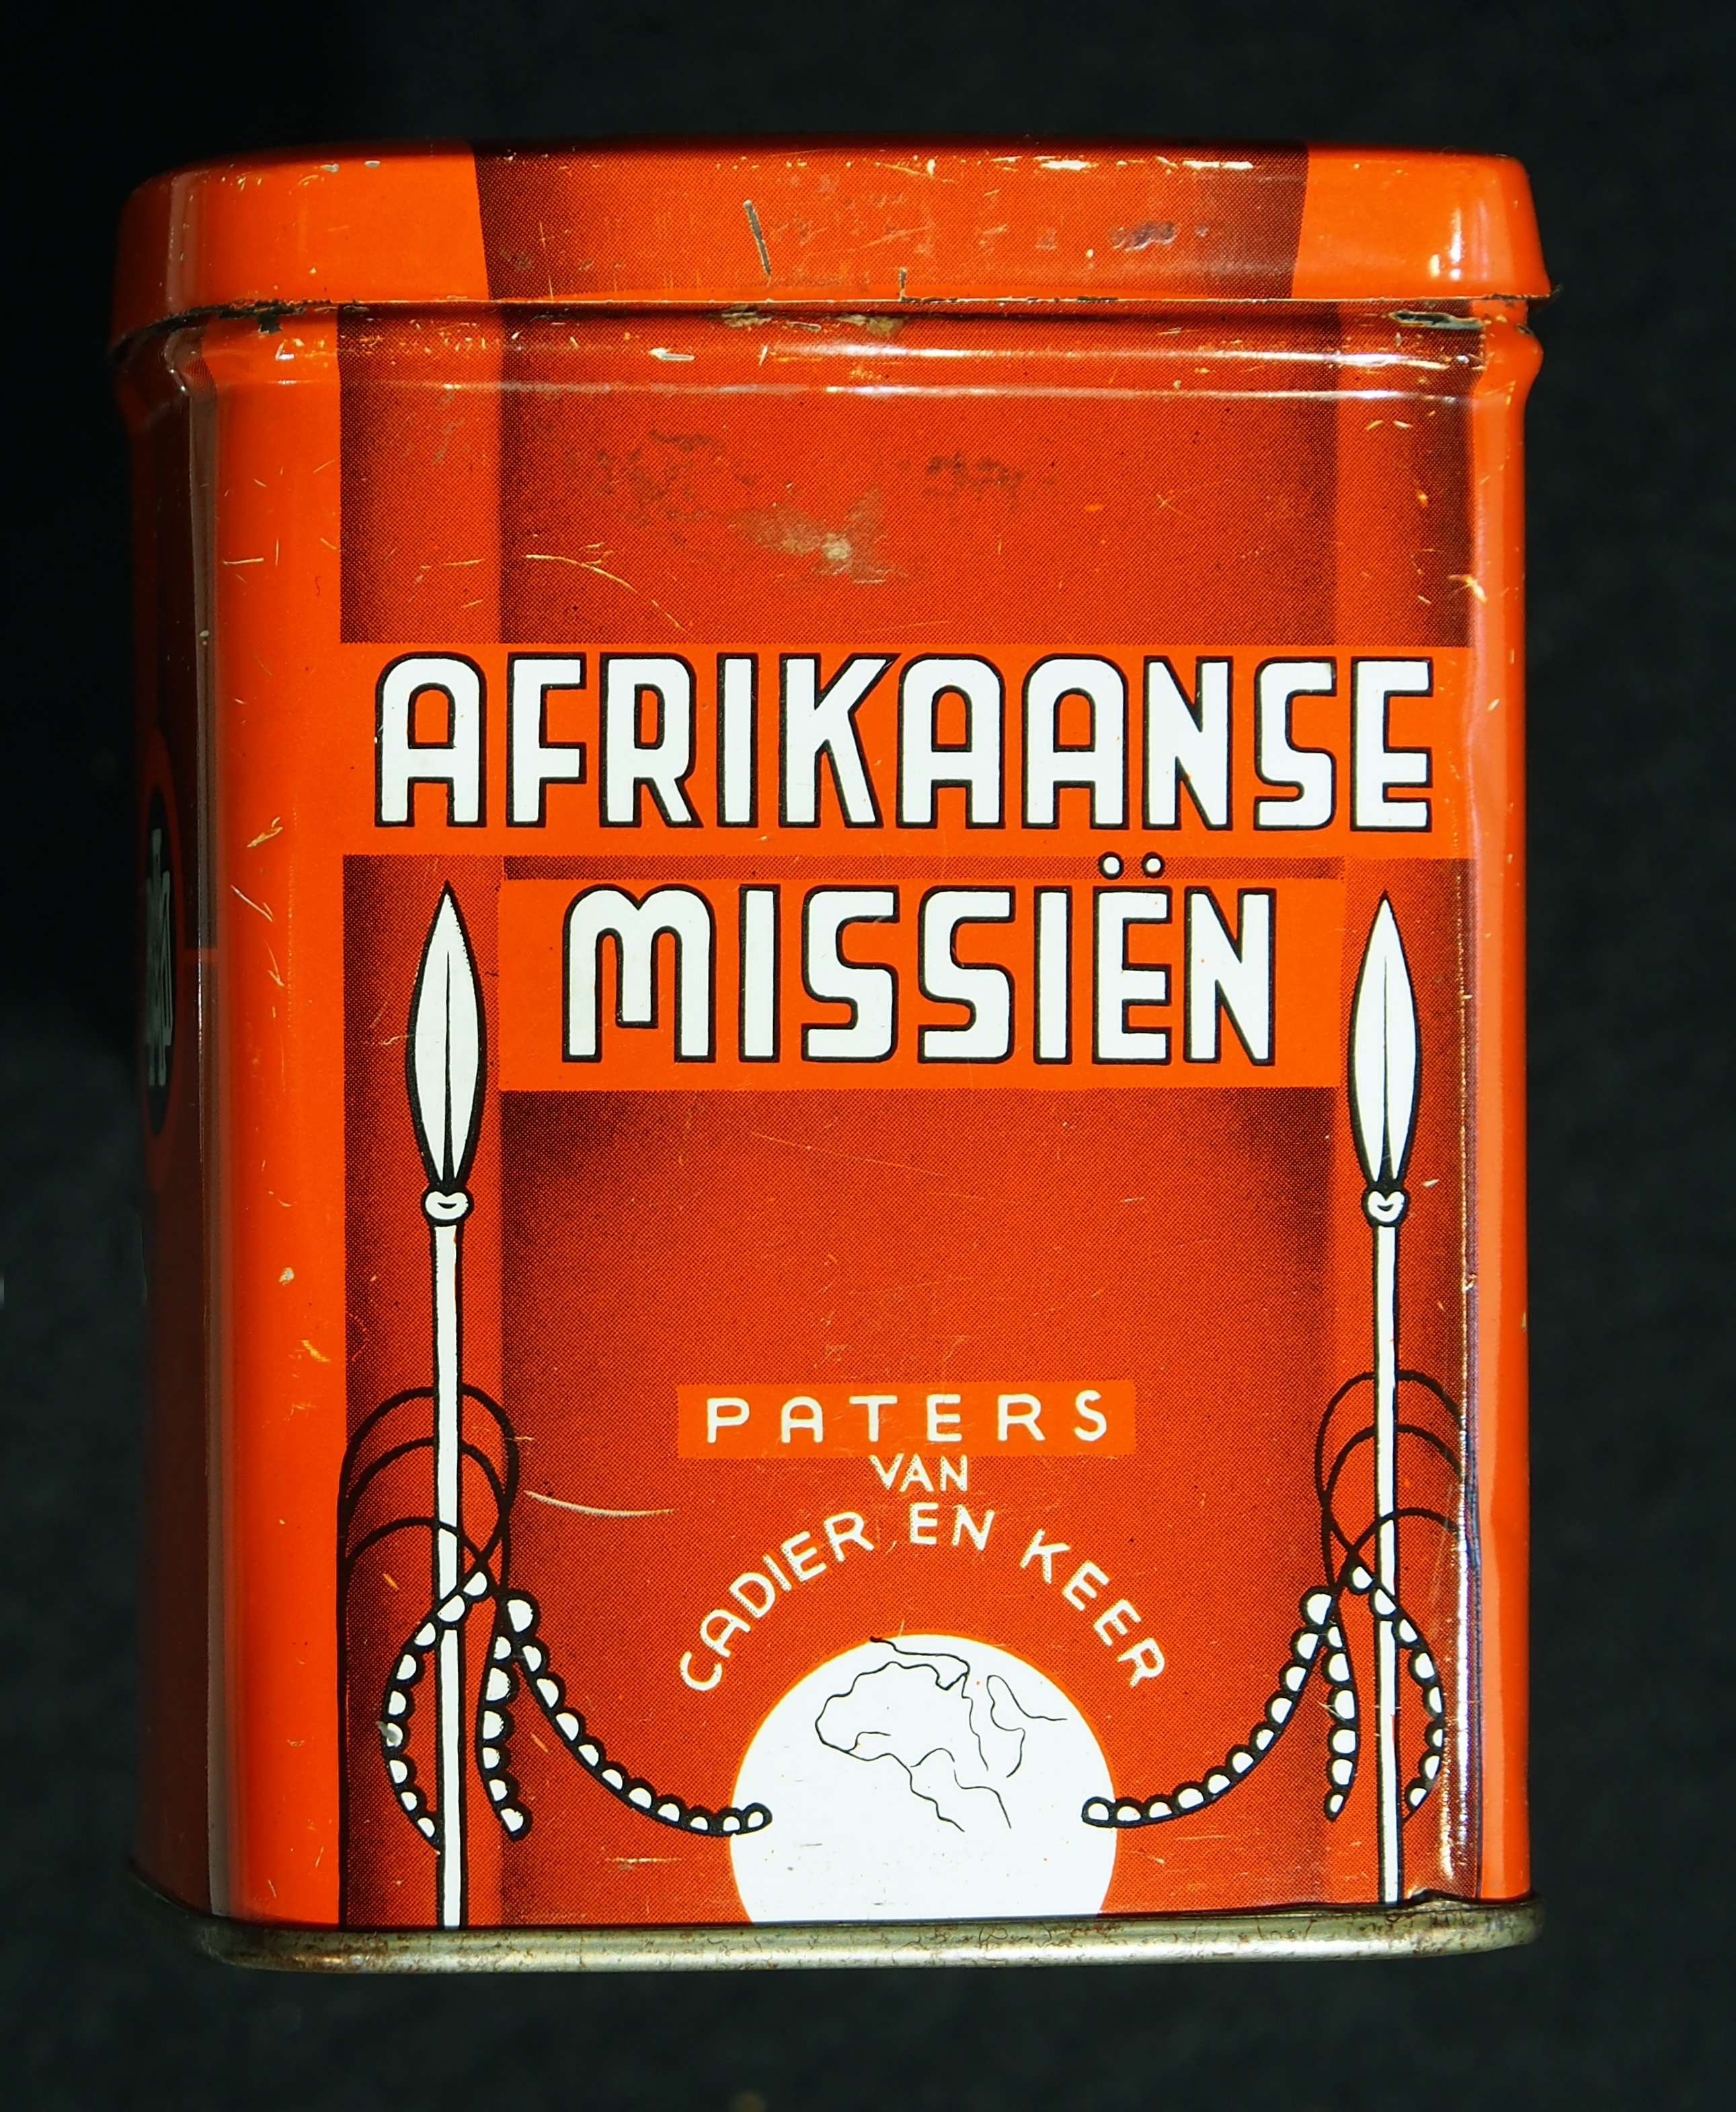
vintage, retro, old, metal, box, historic, lighting, material, container, can, tin, afrikaanse missien, collecting box